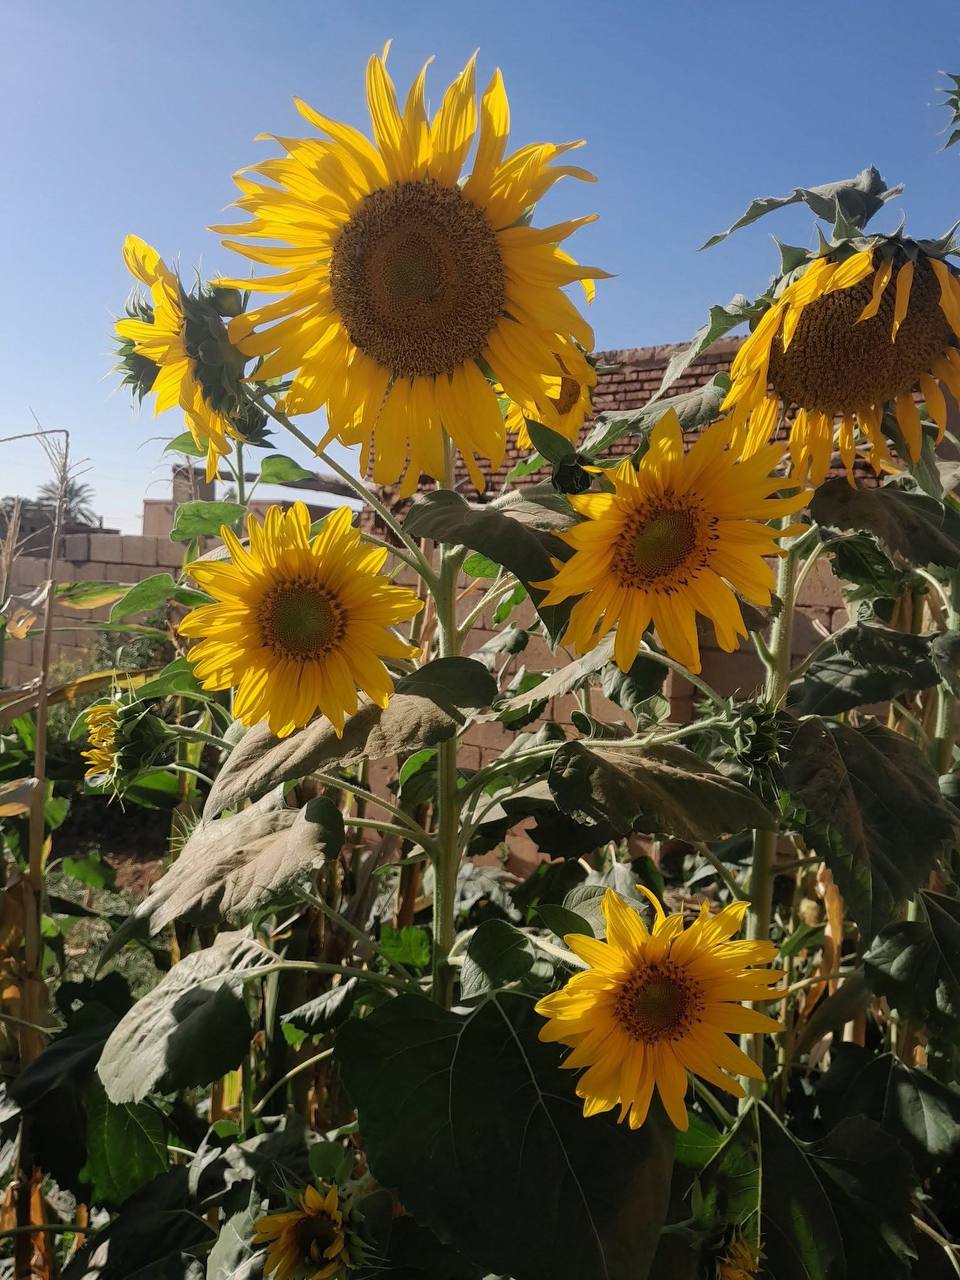
الوصف بالفصحى: زهور دوار الشمس الصفراء، منتصبة بسيقانها الطويلة في وسط الحقل
الوصف بالعامية السودانية: زهور دوار الشمس الصفراء بسيقانها الطويلة في نص الحقل
التصنيف: Agriculture & Livestock